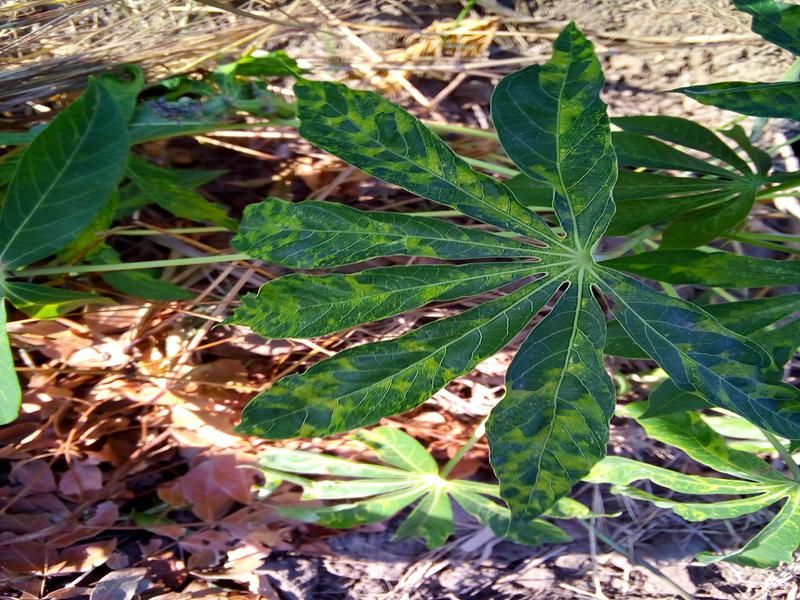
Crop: cassava
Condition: mosaic_disease